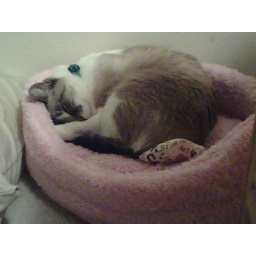
Izzy sleeping in her bed. She's made herself right at home here.